Swaminarayan Mandir, Gadhada

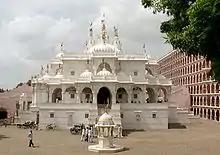
The temple at Gadhada

Swaminarayan Mandir, Gadhada (Devnagari: श्री स्वामिनारायण मन्दिर, गढडा), also known as Gopinathji Dev mandir, is a Hindu temple in Gadhada, Gujarat, India. This Swaminarayan Sampradaya temple is one of the six temples built by the sect's founder Swaminarayan. The temple is dedicated to Radha Krishna.